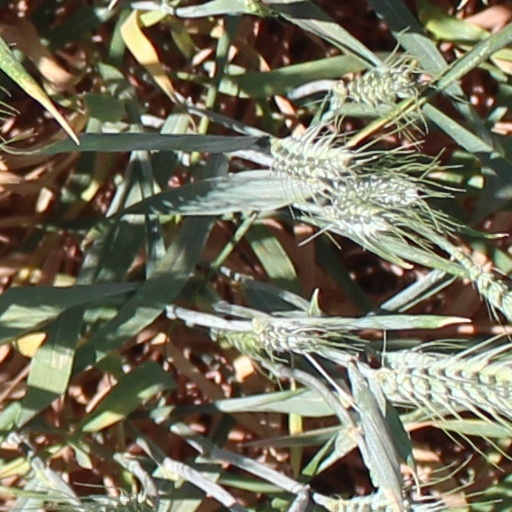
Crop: wheat